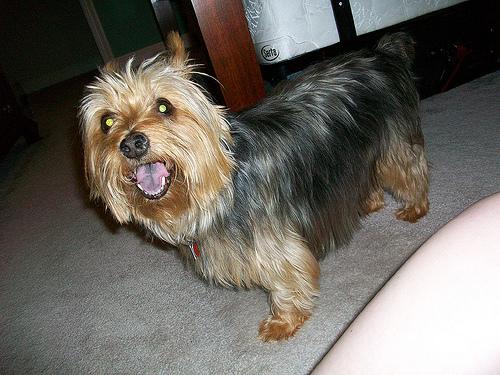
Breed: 202-n000020-Australian_terrier